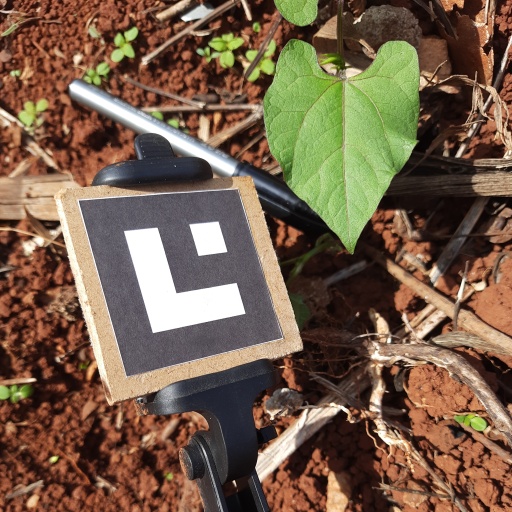
Observations: wavy surface, no eating holes, under sunlight